Lesser necklaced laughingthrush

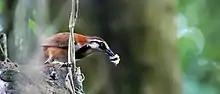

Lesser necklaced laughingthrushes may be mimics of Greater necklaced laughingthrushes, the latter of which are dominant in mixed-species flocks.